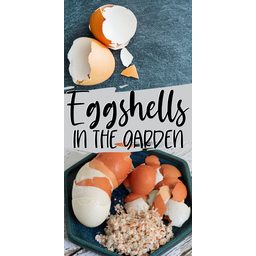
Label: trash